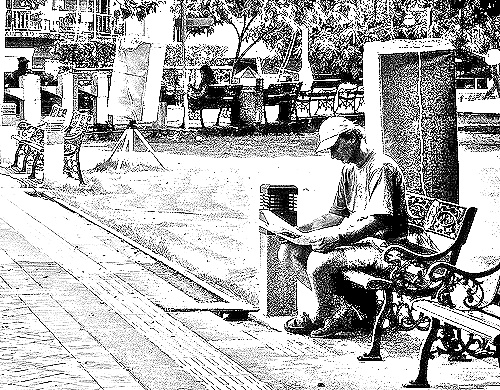
Portrait style: Sketch Portrait